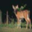
Label: deer